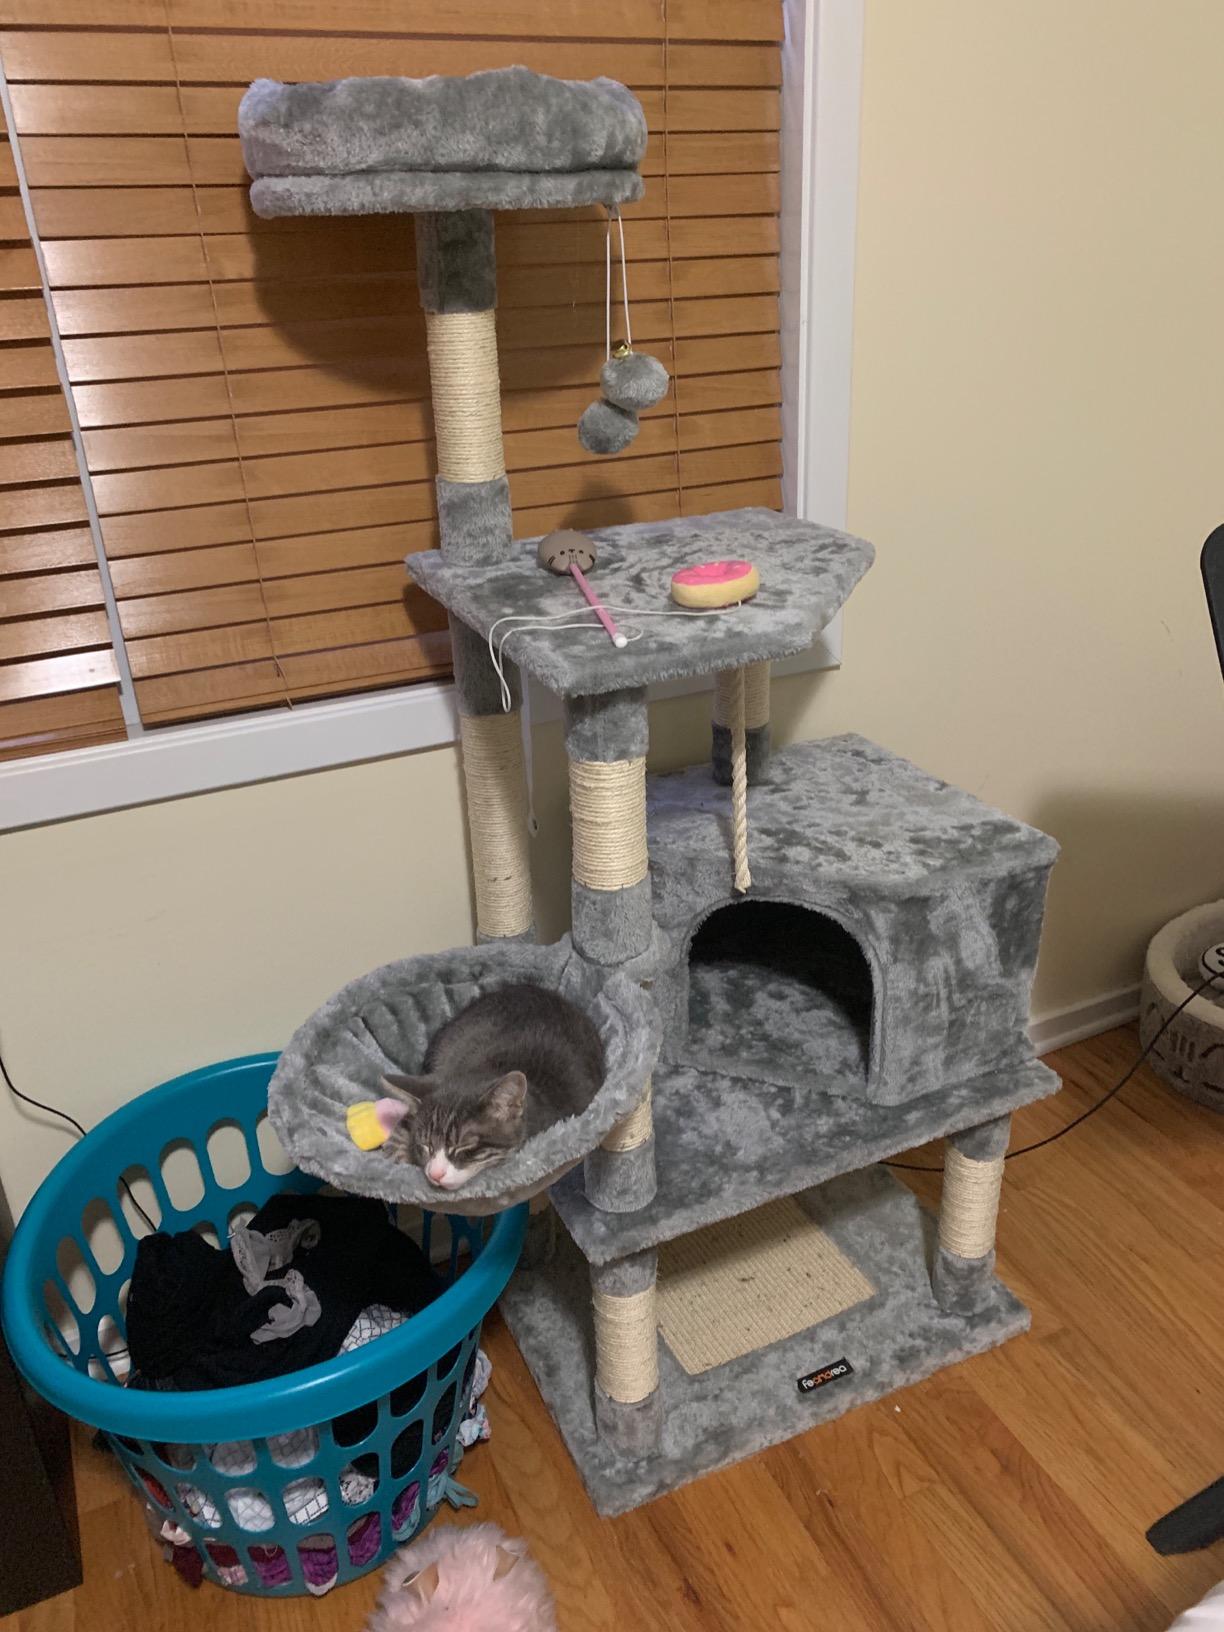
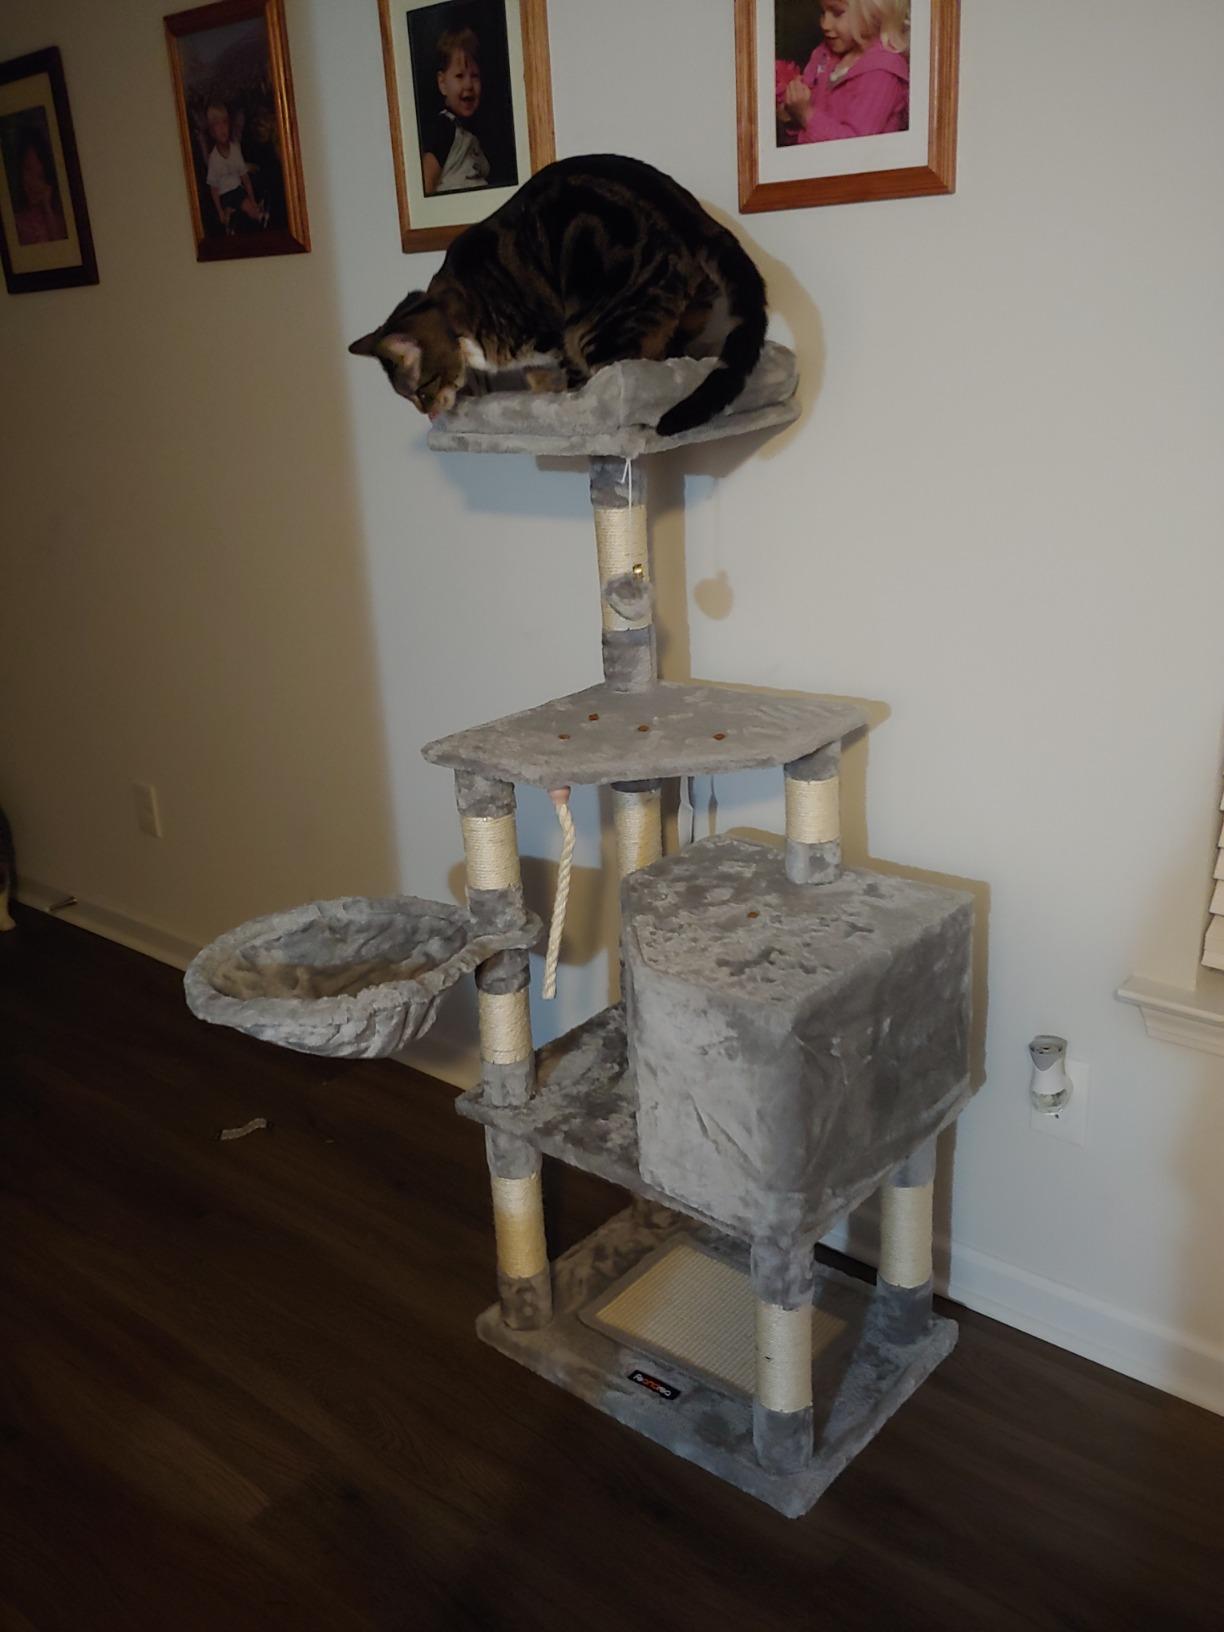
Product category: items_cat tree
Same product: yes